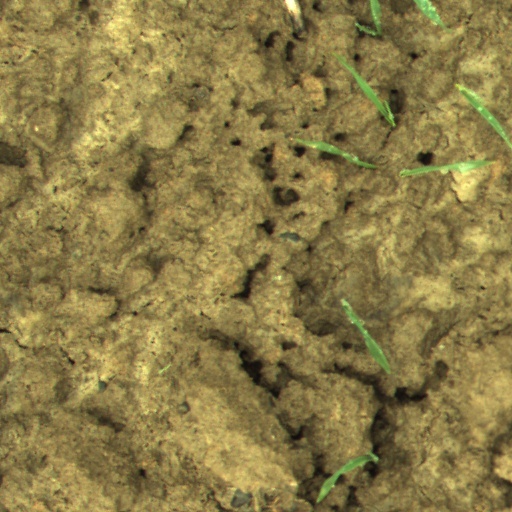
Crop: wheat